Deosai National Park

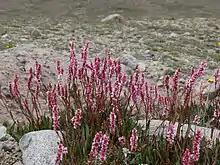
Several varieties of wildflowers grow on the plains.

The Deosai National Park was established in 1993 to protect the survival of the critically endangered Himalayan brown bear and its habitat. Having long been a prize kill for poachers and hunters, the bear now has a hope for survival in Deosai where its number has increased from only 19 in 1993, to 40 in 2005, and 78 in 2022.